Colleen, Virginia

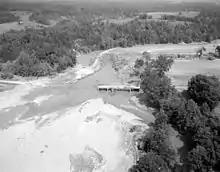
Flood damage in the vicinity of Colleen in the aftermath of Hurricane Camille

Colleen is an unincorporated community in Nelson County, Virginia, United States. It was originally named Cabellsville. From 1761, Colleen was the first seat of government of the original Amherst County, when the county court first met at Henry Key's home near this central location in the newly formed county and ordered William Cabell to survey the line dividing it from the former Albemarle County. The new courthouse was erected on Lunsford Lomax's land by March 1762. In 1807, Virginia's legislature formed Nelson County, so the county seat had to be relocated. The Amherst County judges met at New Glasgow (sometimes called Cabellsburg) and ordered a new courthouse built nearby. That frame courthouse was finished in 1810 and replaced by the current courthouse in 1870. Meanwhile, the Nelson County seat was transferred to Lovingston, and a courthouse built in 1809.